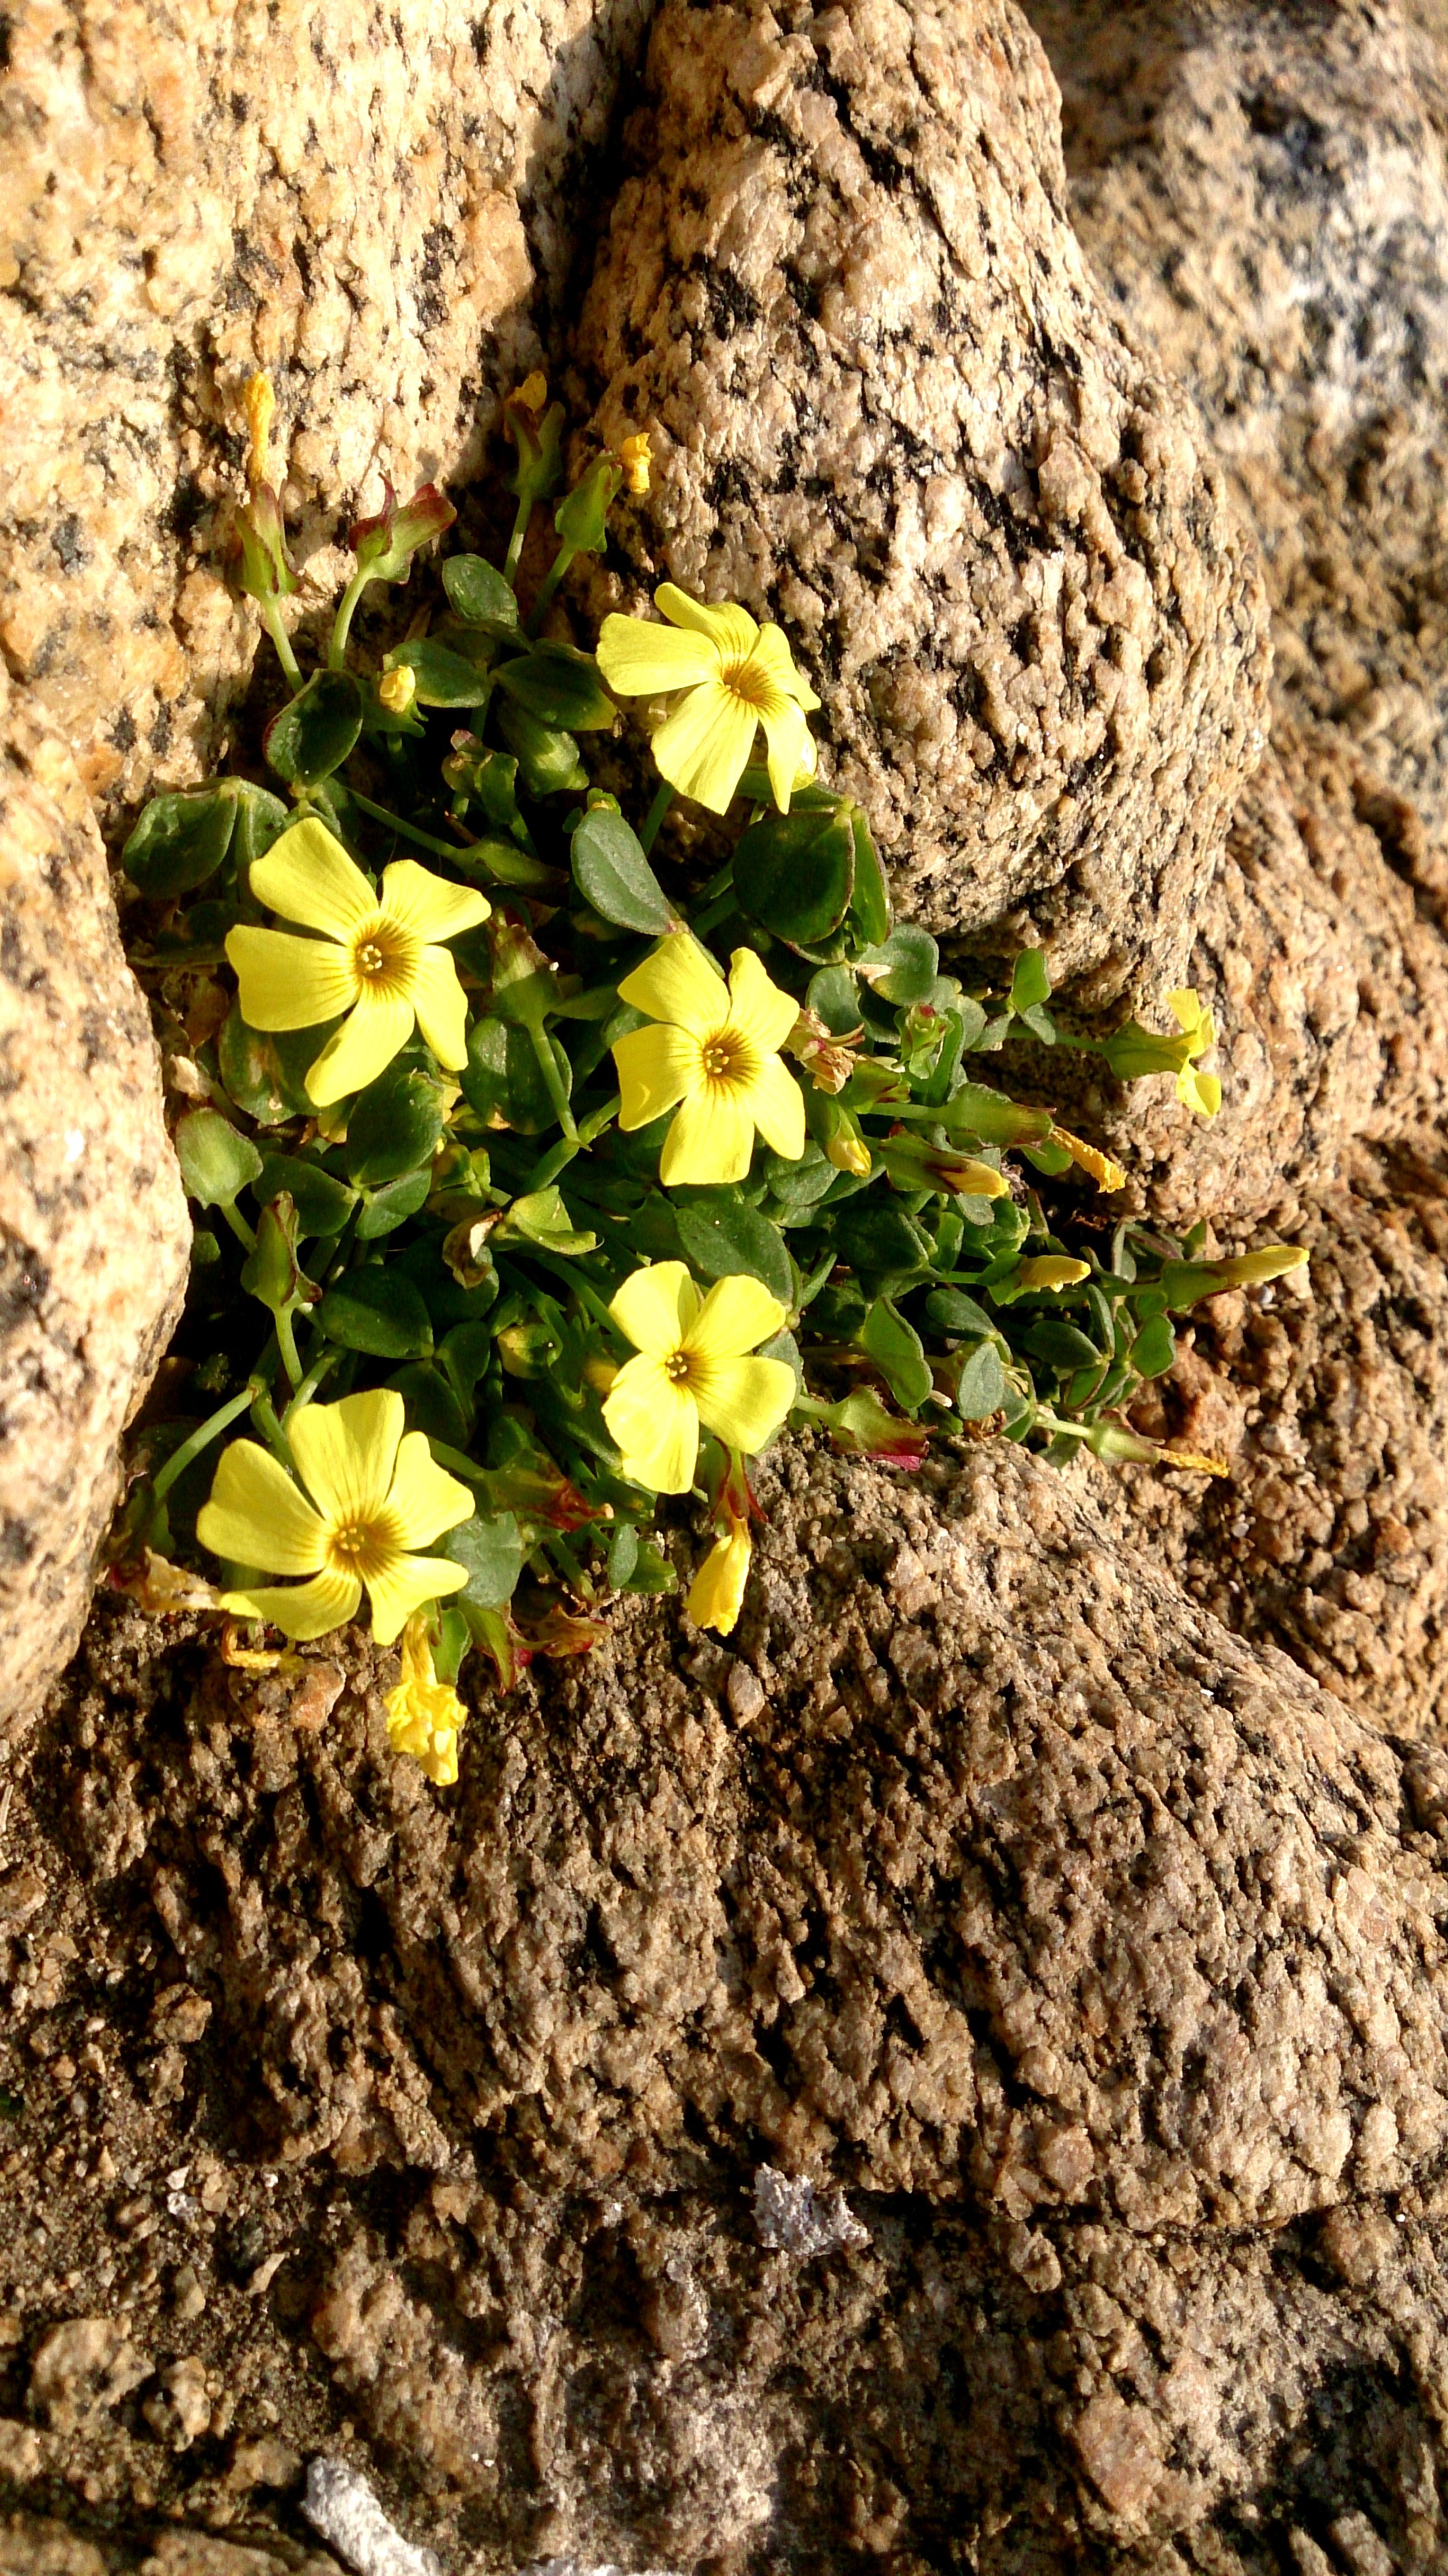
nature, winter, plant, leaf, flower, contemplation, produce, soil, botany, yellow, trip, flora, chile, wildflower, flowers, macro photography, flowering plant, land plant